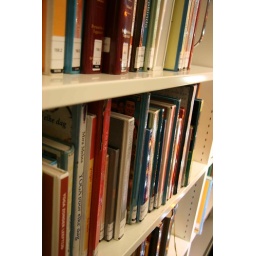
books in the public library